Women's National Basketball Association

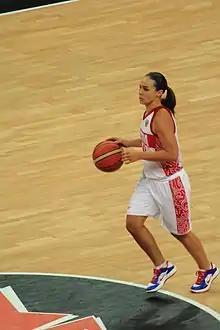
Becky Hammon known for her exceptional basketball IQ and contributions to the game.

Players for the WNBA's Top 15 Team were chosen in 2011 on the anniversary of the league's fifteenth season from amongst 30 nominees compiled similarly to that of the All-Decade Team process. This process was repeated for the league's 20th anniversary season in 2016 with the selection of the WNBA Top 20@20, and for the 25th anniversary season in 2021 with the selection of The W25.